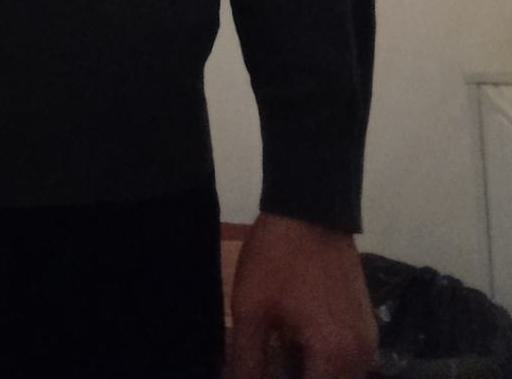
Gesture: no_gesture